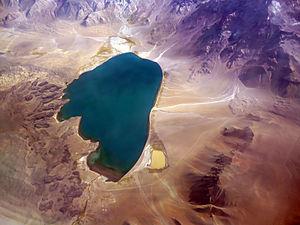
La Laguna del Diamante ou Lagune du Diamant est un lac situé en Argentine, dans le département de San Carlos de la province de Mendoza, c'est-à-dire à proximité de la frontière ouest de la province avec le Chili. Ce lac constitue le point de départ du Río Diamante, affluent important du Río Desaguadero.